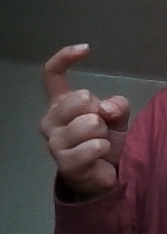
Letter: ra